Mutual Savings Bank Building

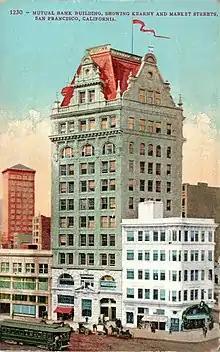
1911 Post Card of the Mutual Bank Building and the H. P. Flannery Building.

The Mutual Savings Bank was founded in 1889 by James Phelan, James D. Phelan, James G. Fair, James K. Moffitt, and other directors. In 1900, the bank commissioned architect William F. Curlett to design a building for the prominent corner of Market and Kearny Streets. It was completed in 1902 as the third largest building in San Francisco with 12-stories. The Mahony Bros. supervised the construction, which has a steel framework throughout, two stories of Raymond granite, and ten stories of Colusa sandstone, limestone and terracotta with a mansard roof.